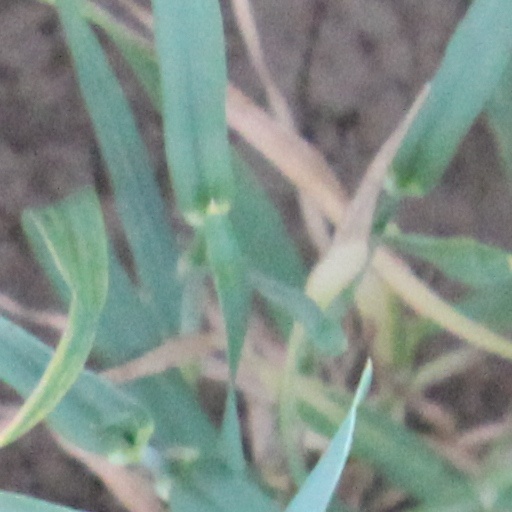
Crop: wheat